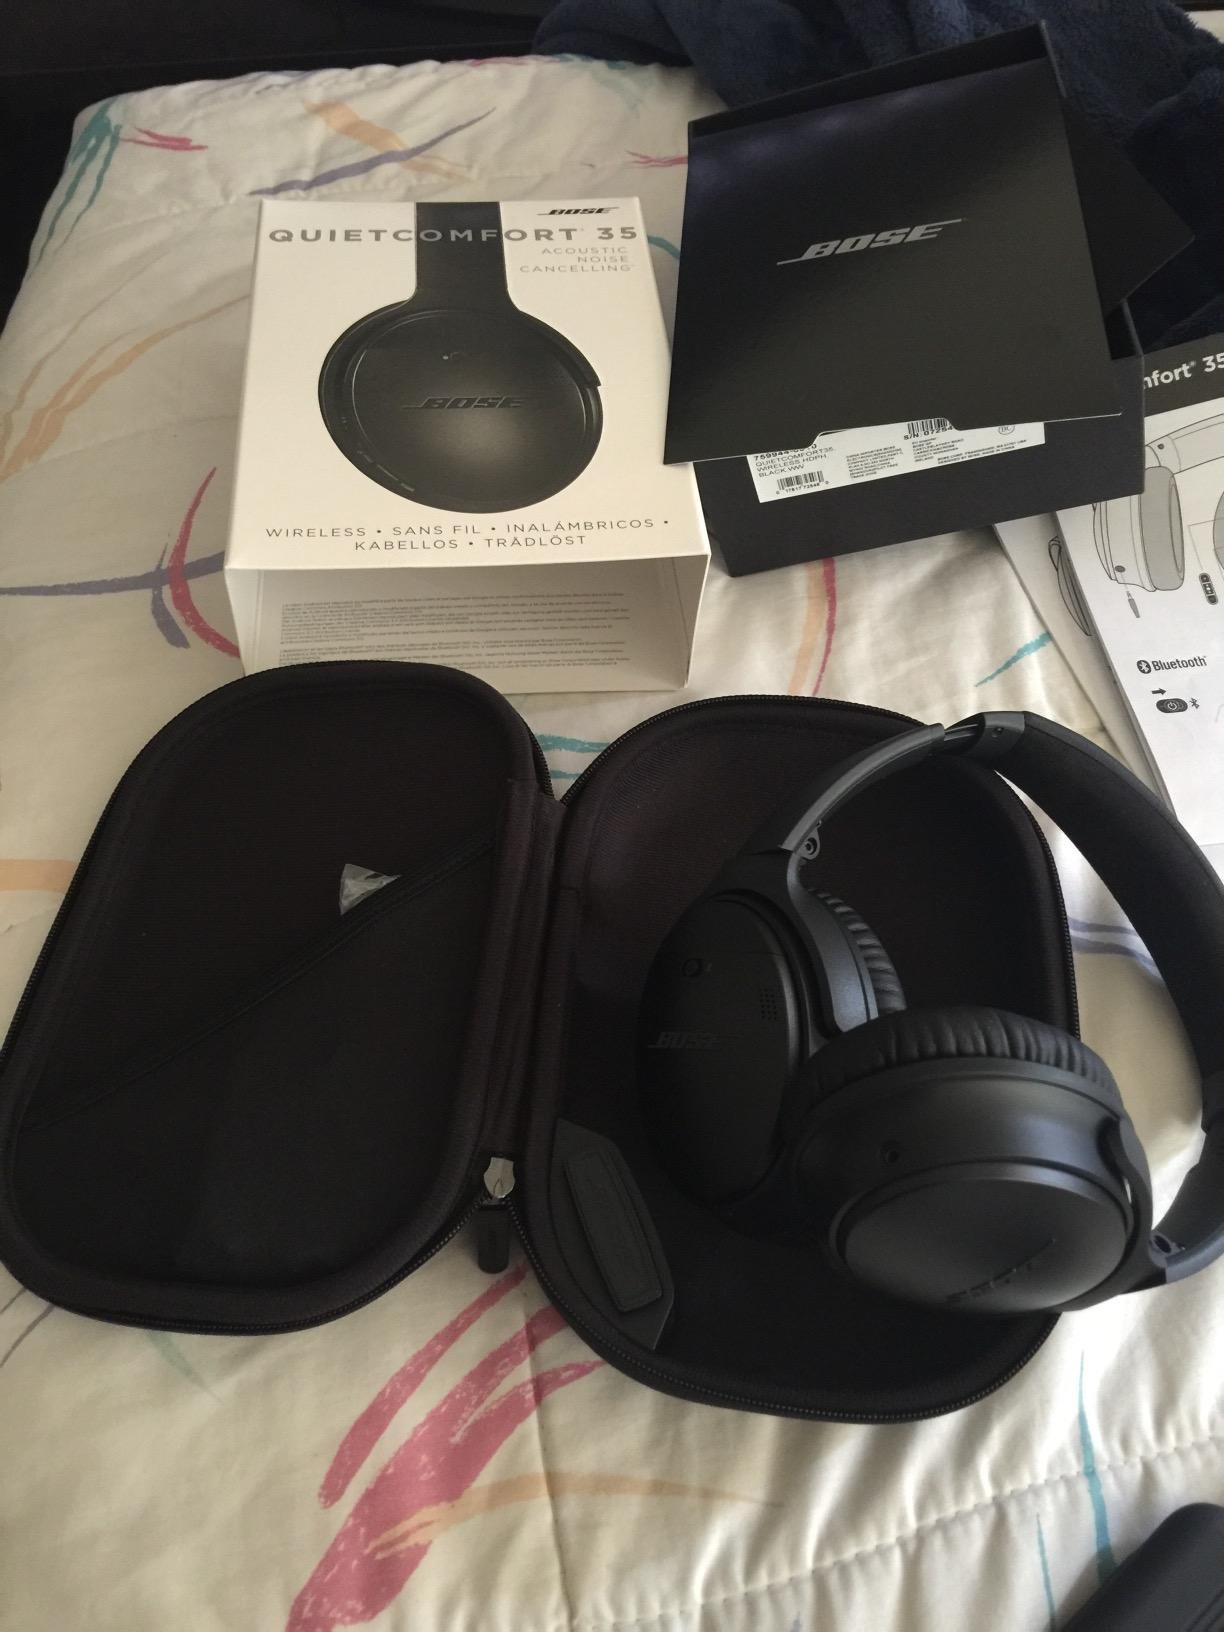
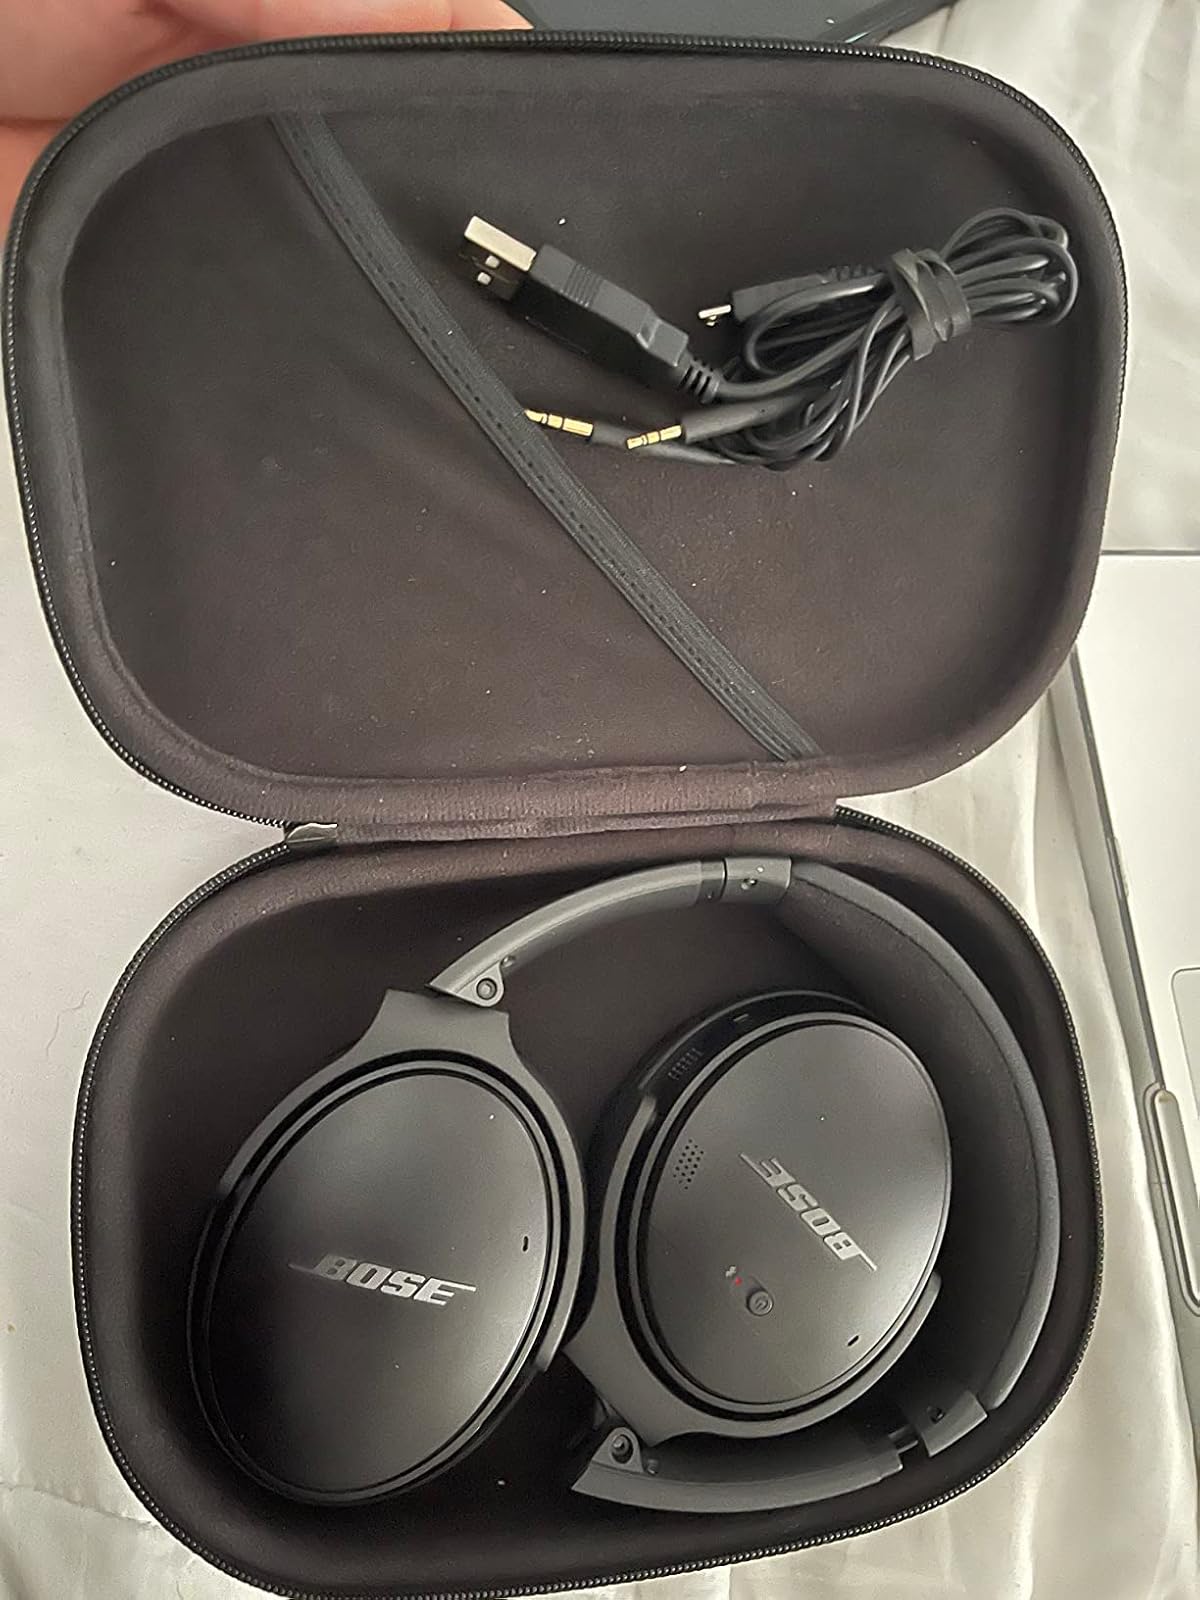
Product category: headphones
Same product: yes